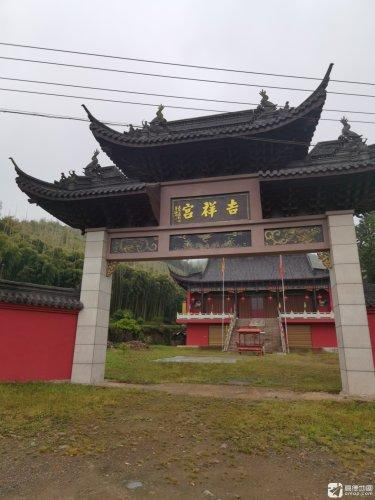
地标名称：吉祥宫
所在城市：湖州市·吴兴区